Garbutt House

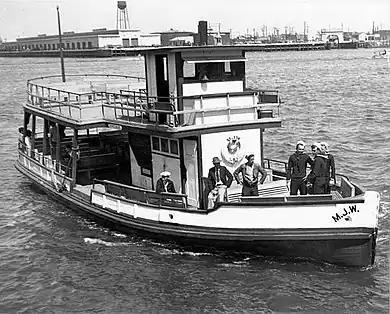
Garbutt's 53-foot ferry "M.J.W.", which ferried from LA harbor to San Pedro and the west end of Terminal Island in 1918

Garbutt House is a 20-room mansion in the Silver Lake section of Los Angeles built from 1926 to 1928 as the residence of Frank A. Garbutt. It was listed in the National Register of Historic Places in 1987.